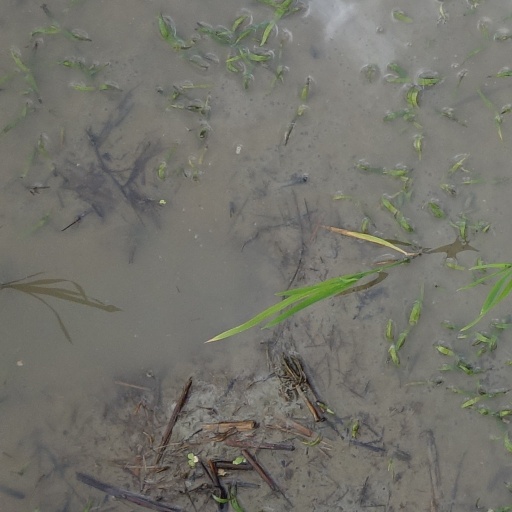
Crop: rice